Empress Theatre (Brixton)

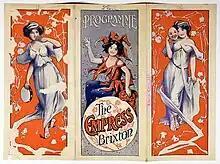
Theatre programme from 1915

During the 1950s and 1960s various well-known performers appeared at the Empress, including Tony Hancock, Dorothy Squires, Alma Cogan, Joe Brown, Shirley Abicair, Hughie Green, Charlie Chester, Max Miller, Stan Laurel and Oliver Hardy and Bruce Forsyth.